Hampstead Heath Ponds

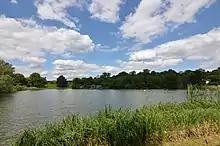
Hampstead Heath's Men's bathing pond (Highgate no. 2 pond), facing North.

Hampstead has three different ponds for swimming: one for men, one for women and one mixed. Only swimmers over eight years of age are allowed; those between eight and 15 years old must be in the care of an adult. The ponds are open for swimming year round, and are popular with users.